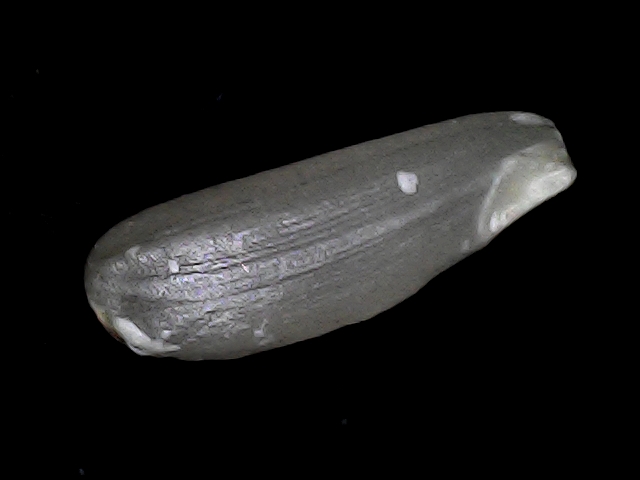
Rice variety: BD49